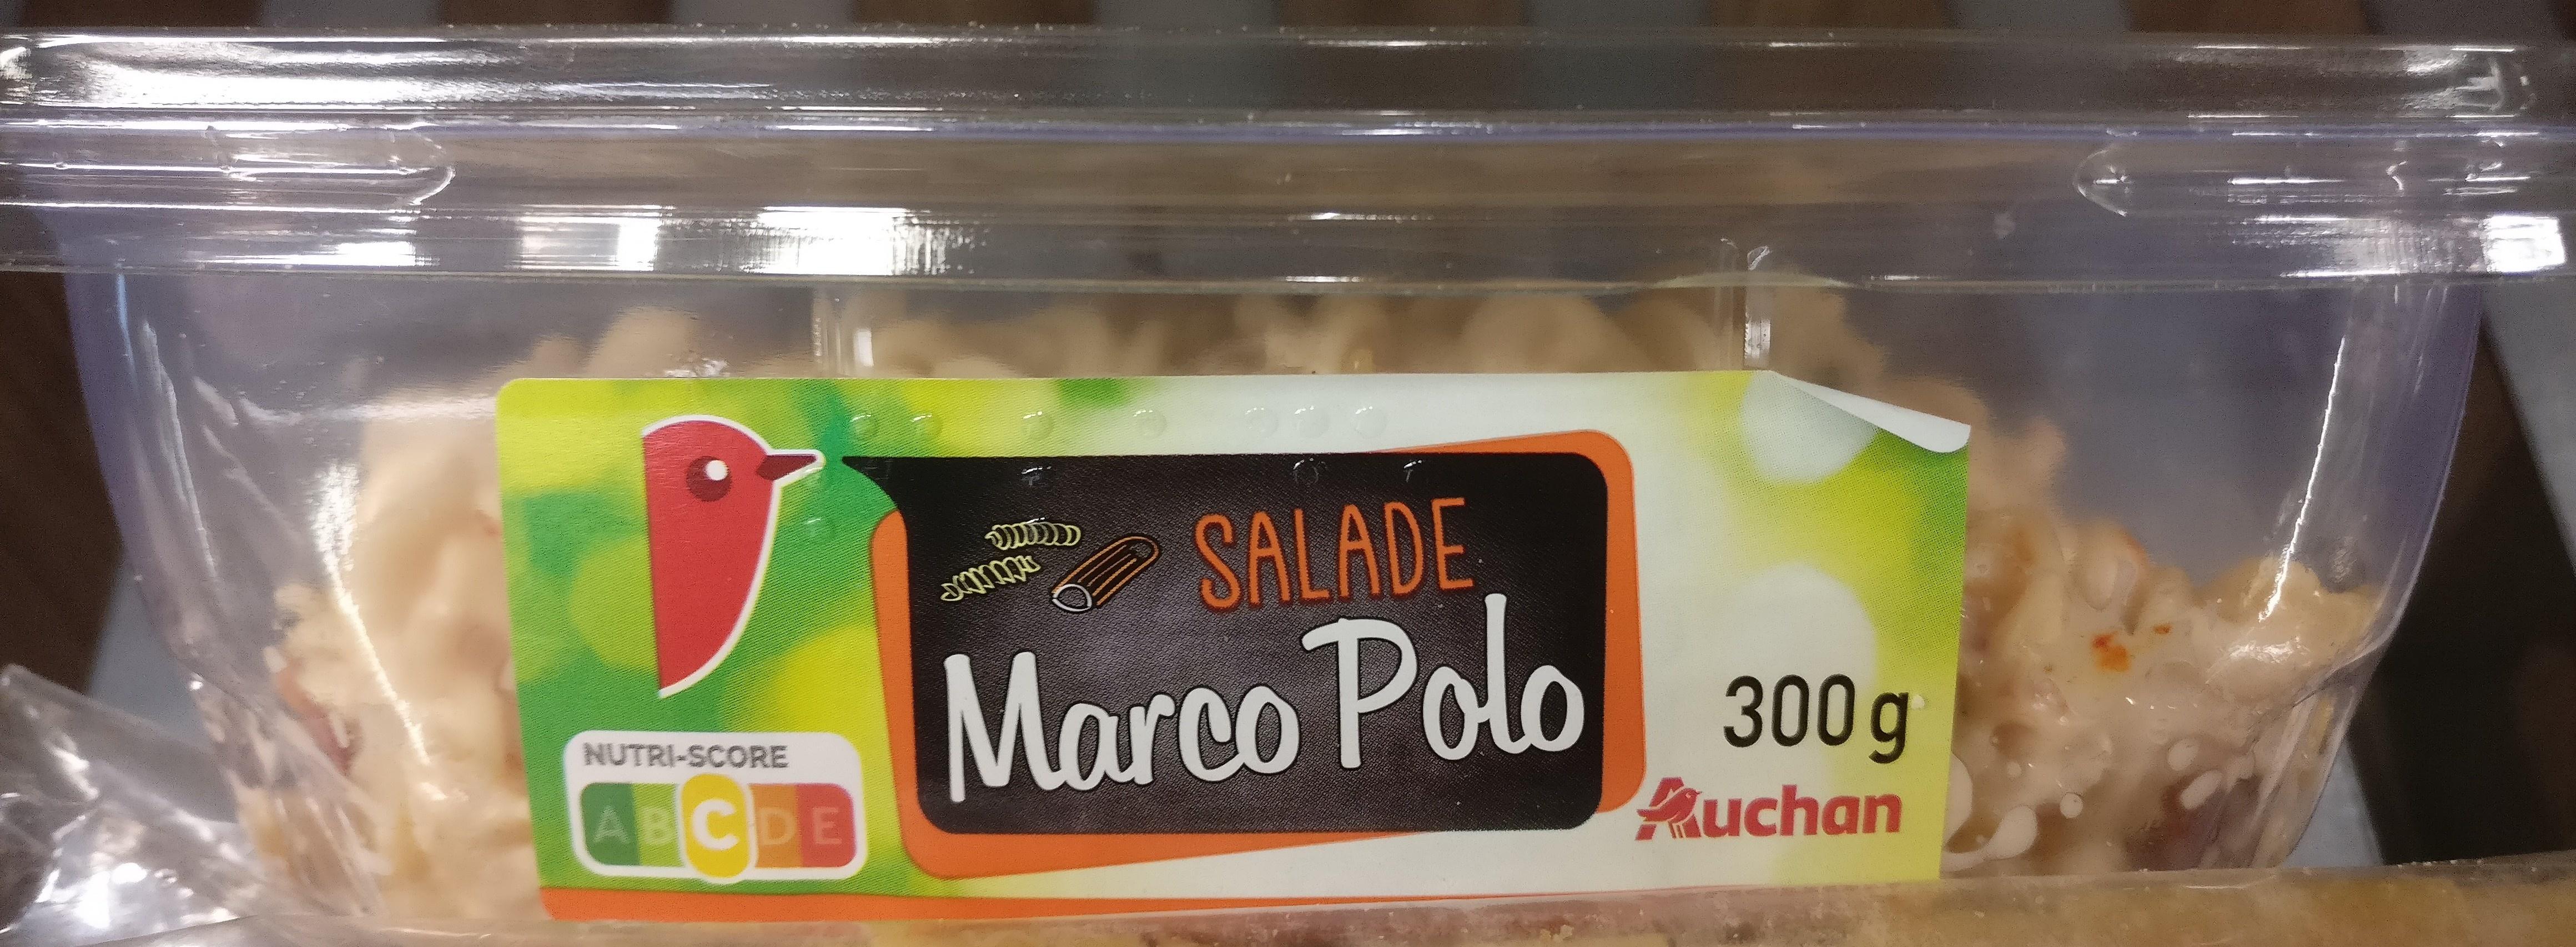
Nutri-Score label: nutriscore-c